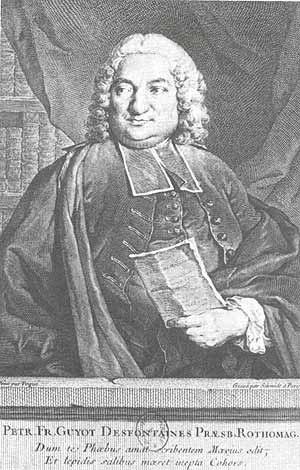
Georg Friedrich Schmidt, né le 24 janvier 1712 à Wandlitz, et mort le 25 janvier 1775 à Berlin en Allemagne, est un peintre, dessinateur et graveur aquafortiste allemand.